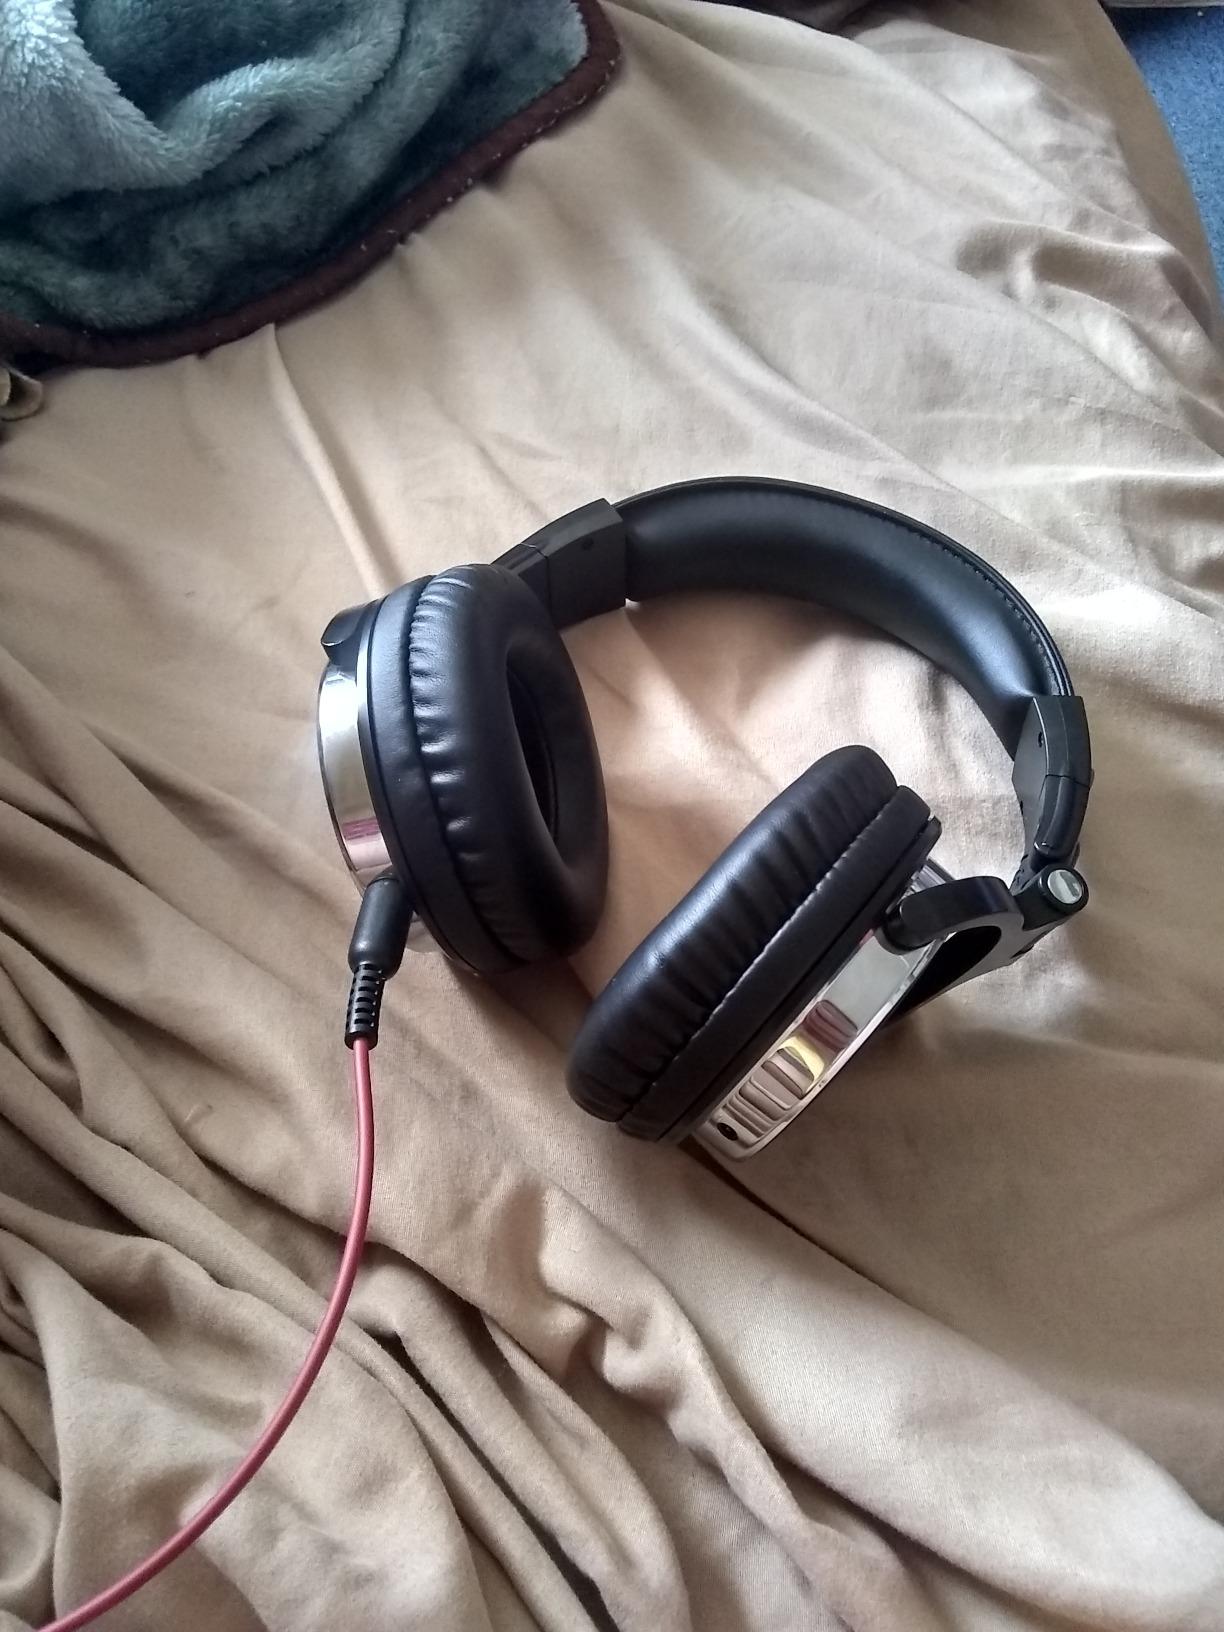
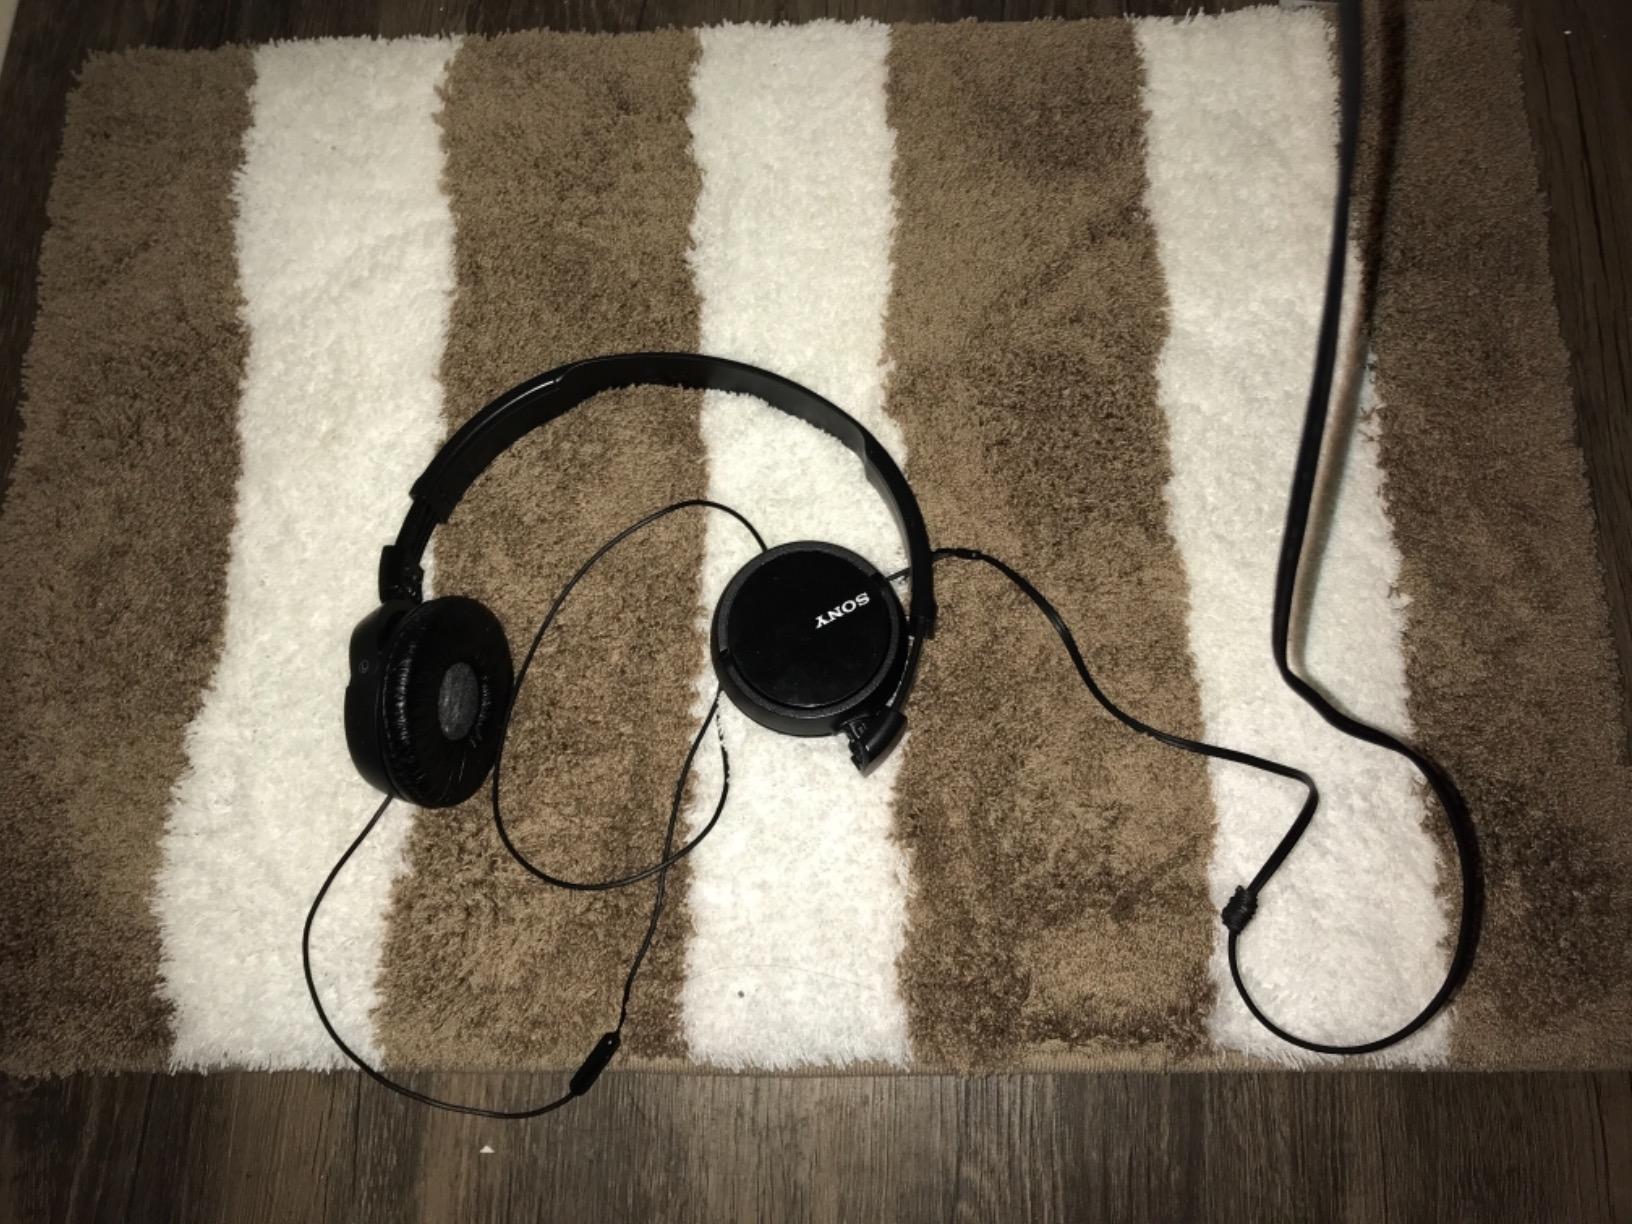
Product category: headphones
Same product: no